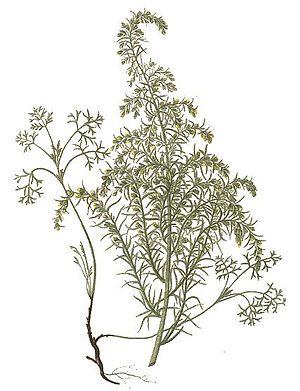
Jan Christiaan Sepp, né le 8 novembre 1739 à Amsterdam où il est mort le 29 novembre 1811, est un graveur, libraire, éditeur, auteur et illustrateur néerlandais.